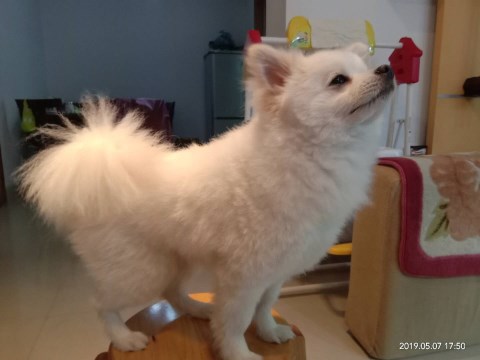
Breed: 1936-n000005-Pomeranian